The Thousand Musketeers

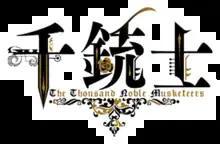

is a Japanese smartphone game developed by Line Games and Marvelous Entertainment, where players collect and fight with various anthropomorphized guns. It was released on Android and iOS devices in March 2018. An anime television series adaptation by TMS Entertainment and Double Eagle aired from July 3 to September 25, 2018. The game's official support ended on October 31, 2019.